William Payne Jackson

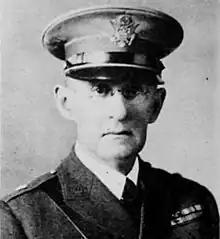
From the July 1945 edition of "Assembly" magazine

William Payne Jackson (January 9, 1868 – January 13, 1945) was a career officer in the United States Army. A veteran of the American Indian Wars, Spanish–American War, Philippine–American War, Moro Rebellion, Pancho Villa Expedition, and World War I he attained the rank of brigadier general during his career and major general on the army's retired list.